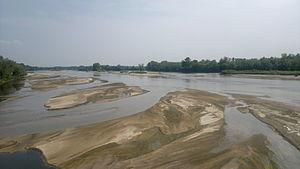
La réserve naturelle nationale du val de Loire est une réserve naturelle nationale située à cheval entre les régions Bourgogne-Franche-Comté et Centre-Val de Loire, dans les départements du Cher et de la Nièvre. Classée en 1995, elle s'étend sur 1 454 ha et protège 19 km du cours de la Loire.
Le pont de Pouilly-sur-Loire est un pont en treillis enjambant la Loire situé sur la commune de Pouilly-sur-Loire dans le département de la Nièvre en région Bourgogne-Franche-Comté. Il est situé entre le pont de La Charité-sur-Loire en amont et le pont de Saint-Thibault-sur-Loire en aval.